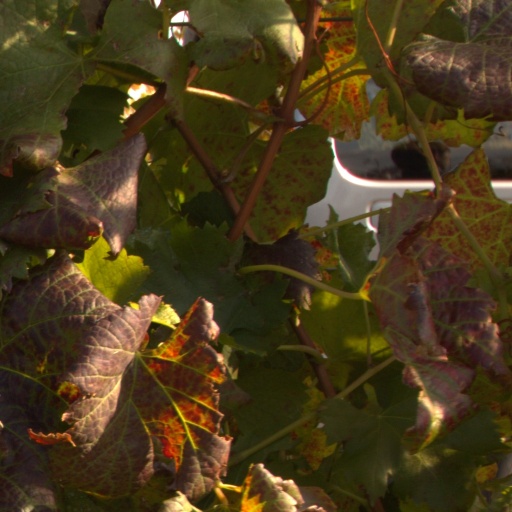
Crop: grape